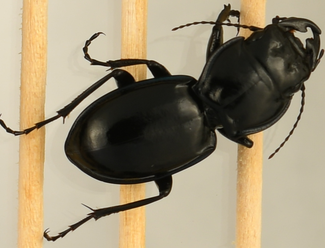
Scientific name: Pasimachus elongatus
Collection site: Central Plains Experimental Range NEON (CPER) (CPER), plot CPER_002